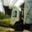
Label: truck